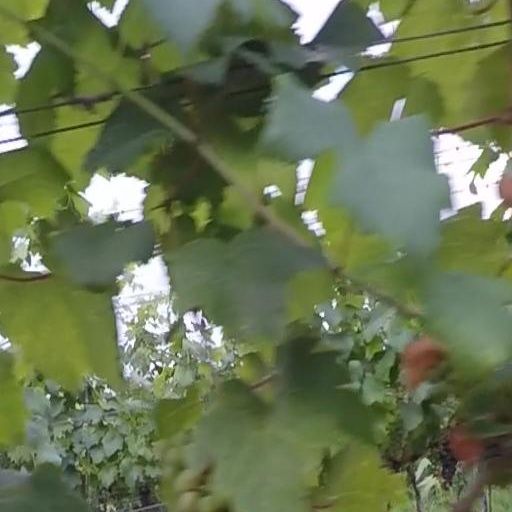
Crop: grape